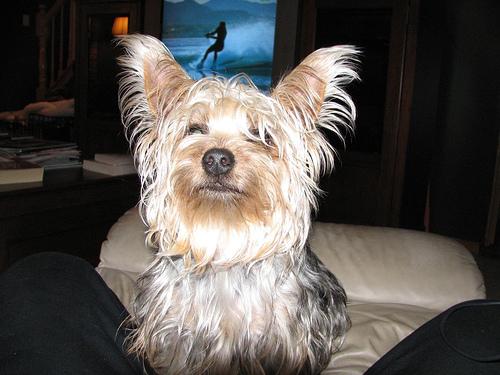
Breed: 231-n000081-silky_terrier